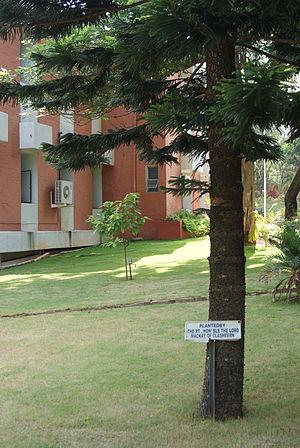
James Peter Hymers Mackay, baron Mackay de Clashfern, est un avocat britannique. Il est doyen de la Faculté des avocats, Lord Advocate et Lord grand chancelier. Il est un membre actif de la Chambre des lords où il siège en tant que conservateur.